The Blue Marlin

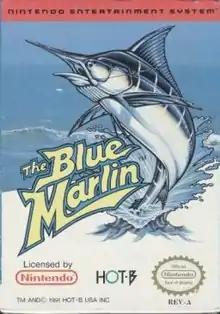
North American cover art

is a 1991 fishing video game developed and published by Hot-B for the Nintendo Entertainment System (NES). Following in the tradition of its predecessors, "The Black Bass" for MSX and "The Black Bass" for NES, the objective is to win a tournament by catching the largest fish in the time allotted. "The Blue Marlin" features four tournament rounds (one in Florida and the other three in Hawaii). It was re-released in 2016 as a built-in game for the Retro-Bit Generations retro video game console.